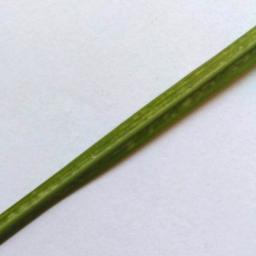
Label: Rice___Healthy